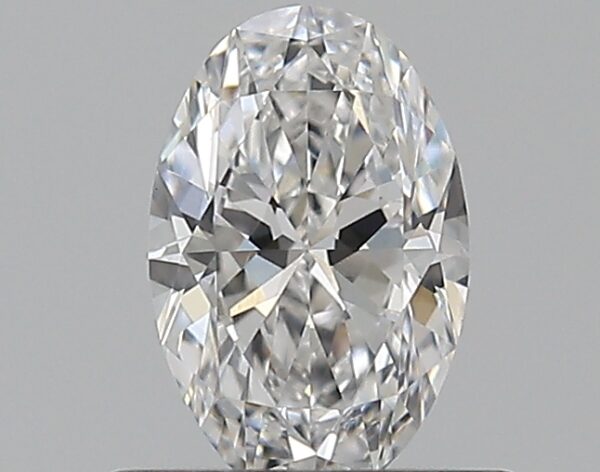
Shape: oval
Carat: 0.5
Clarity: IF
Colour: D
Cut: EX
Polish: EX
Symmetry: VG
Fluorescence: VS
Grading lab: GIA
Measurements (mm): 6.62 x 4.33 x 2.64